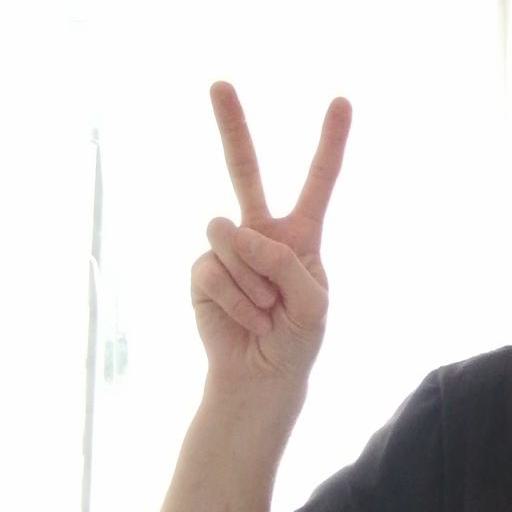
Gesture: peace